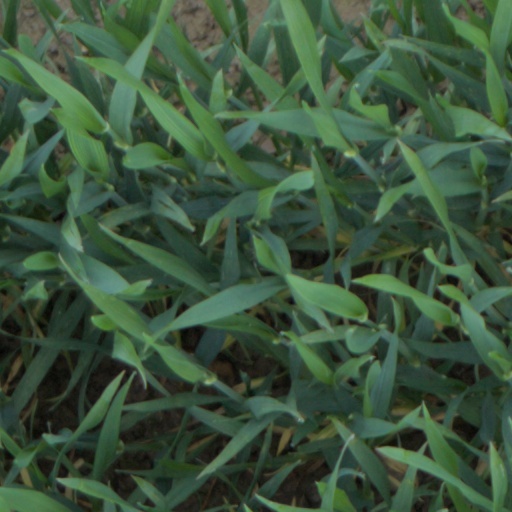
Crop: wheat